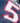
Number: 5